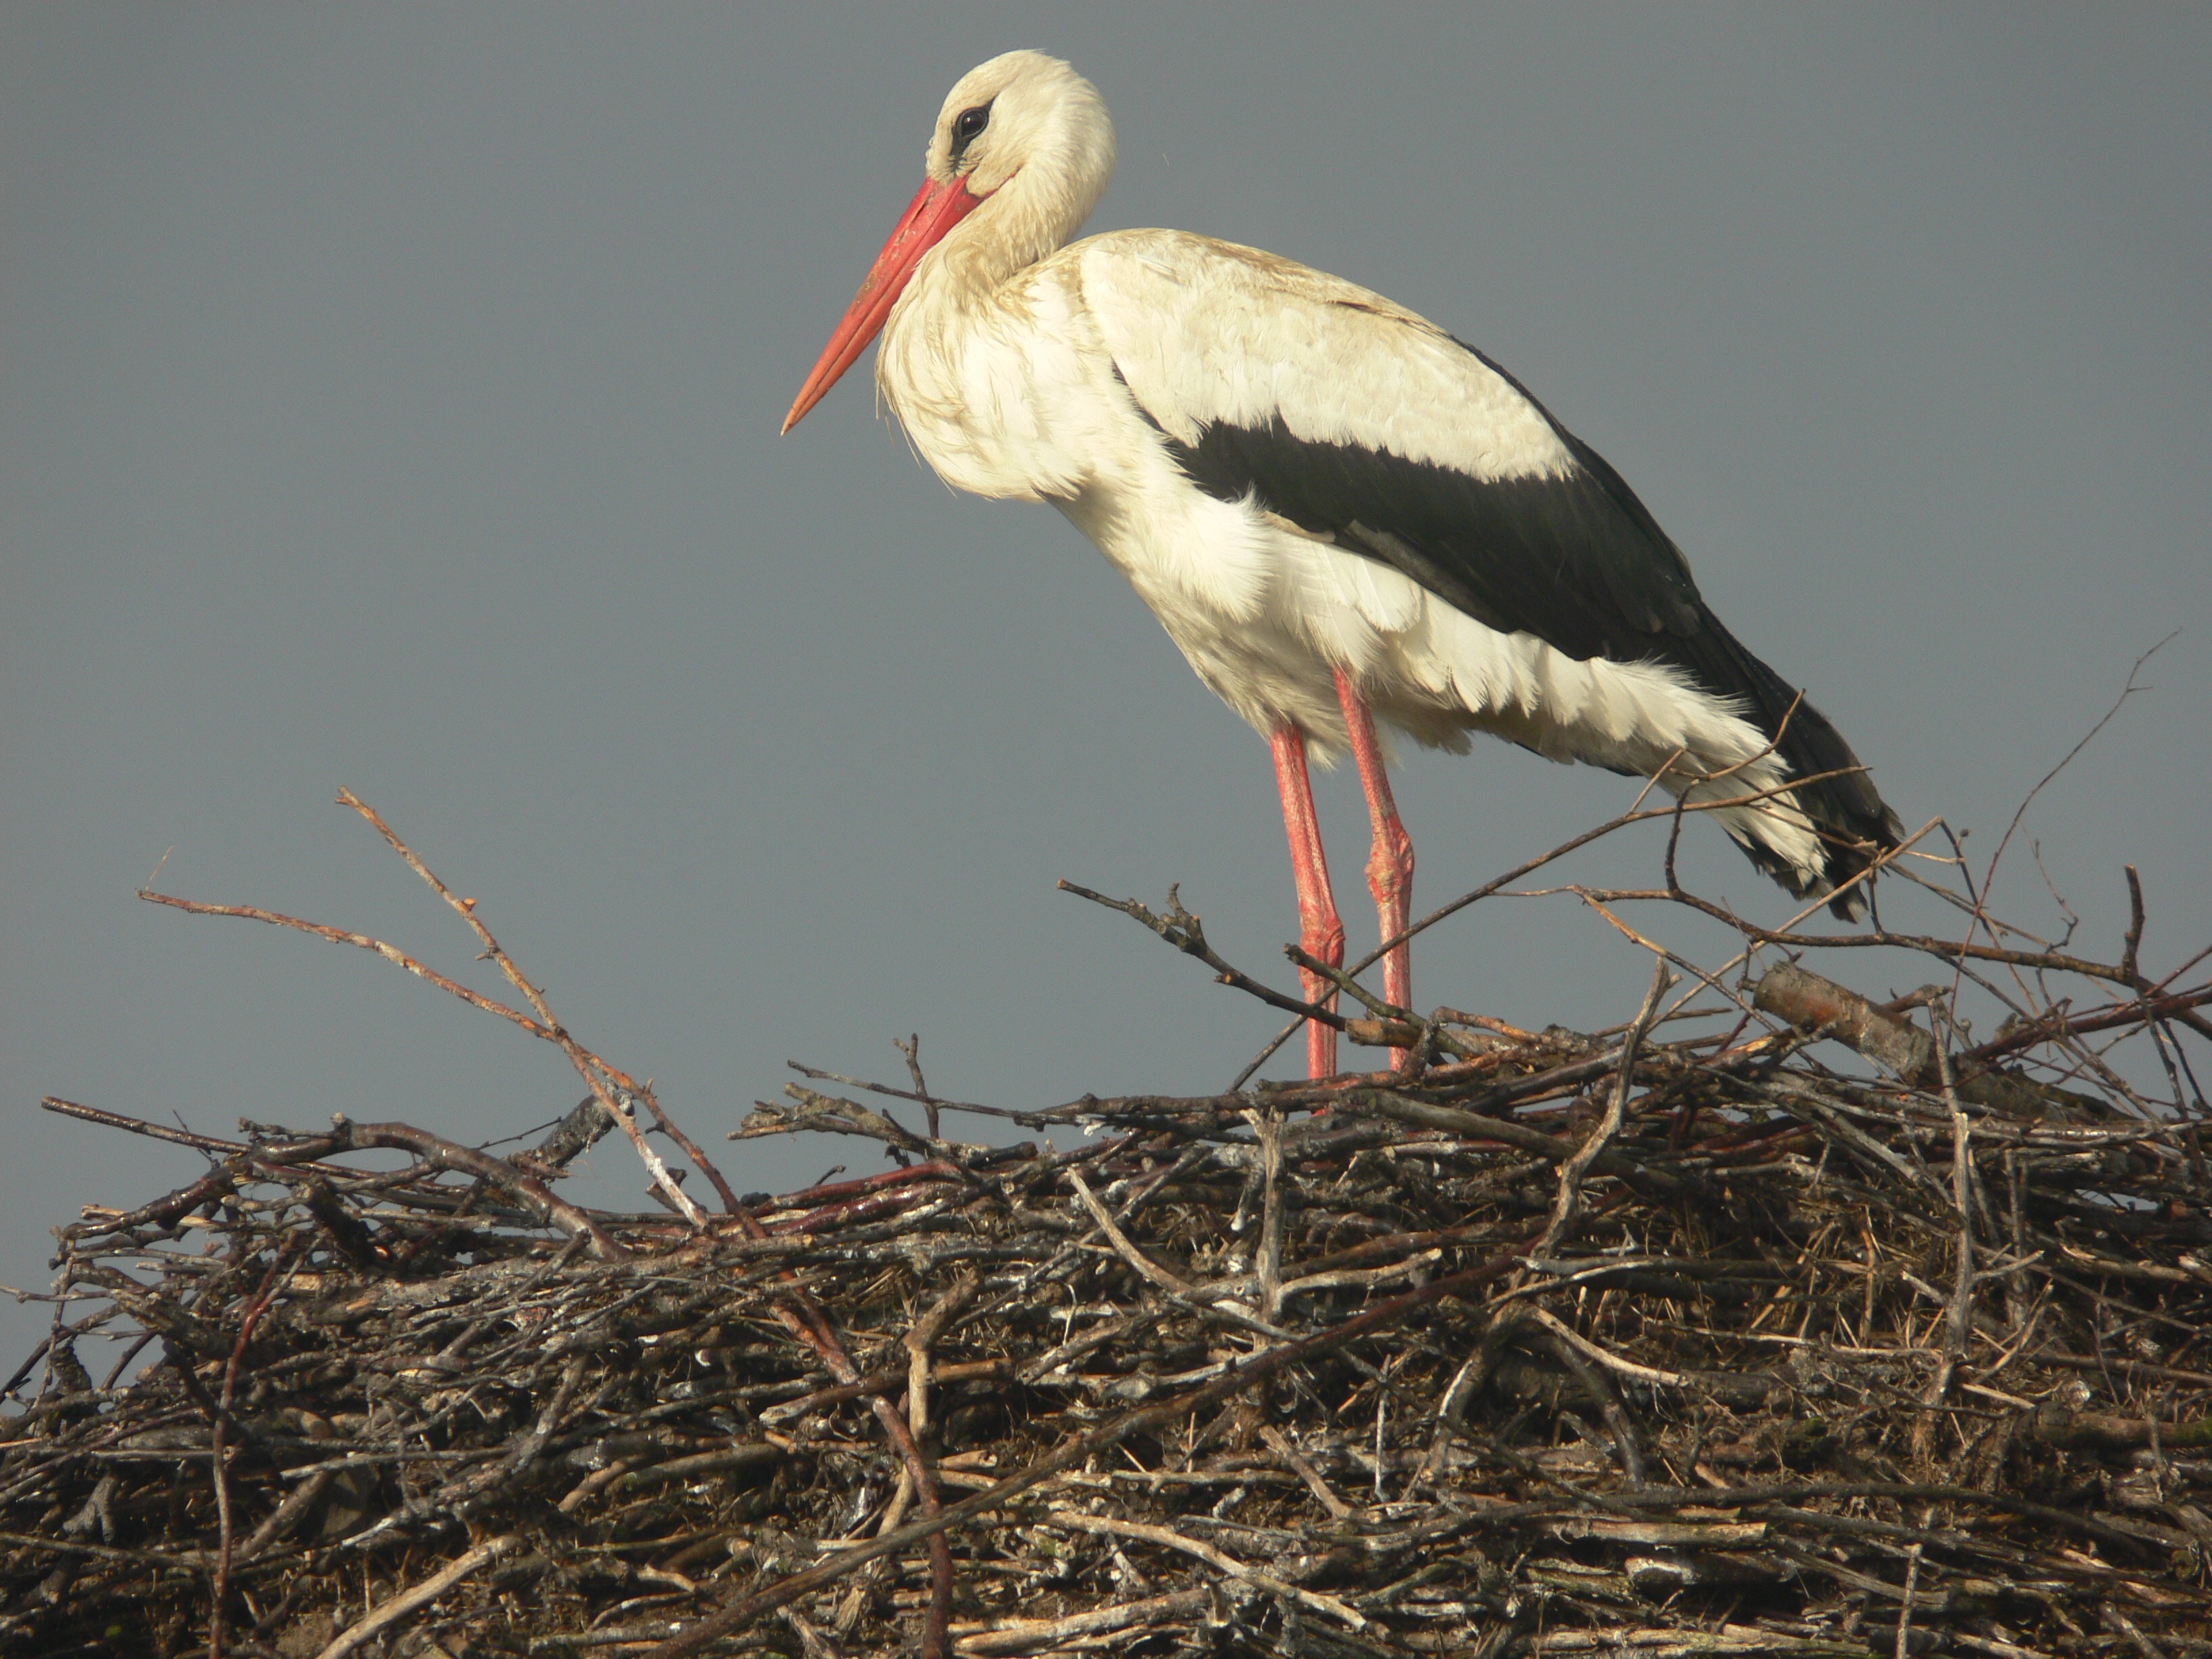
bird, wing, sky, wildlife, wild, beak, blue, fauna, stork, sunny, vertebrate, nest, white stork, ciconiiformes, marabou stork